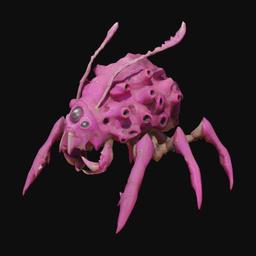
미적 점수 (1~10점): 7